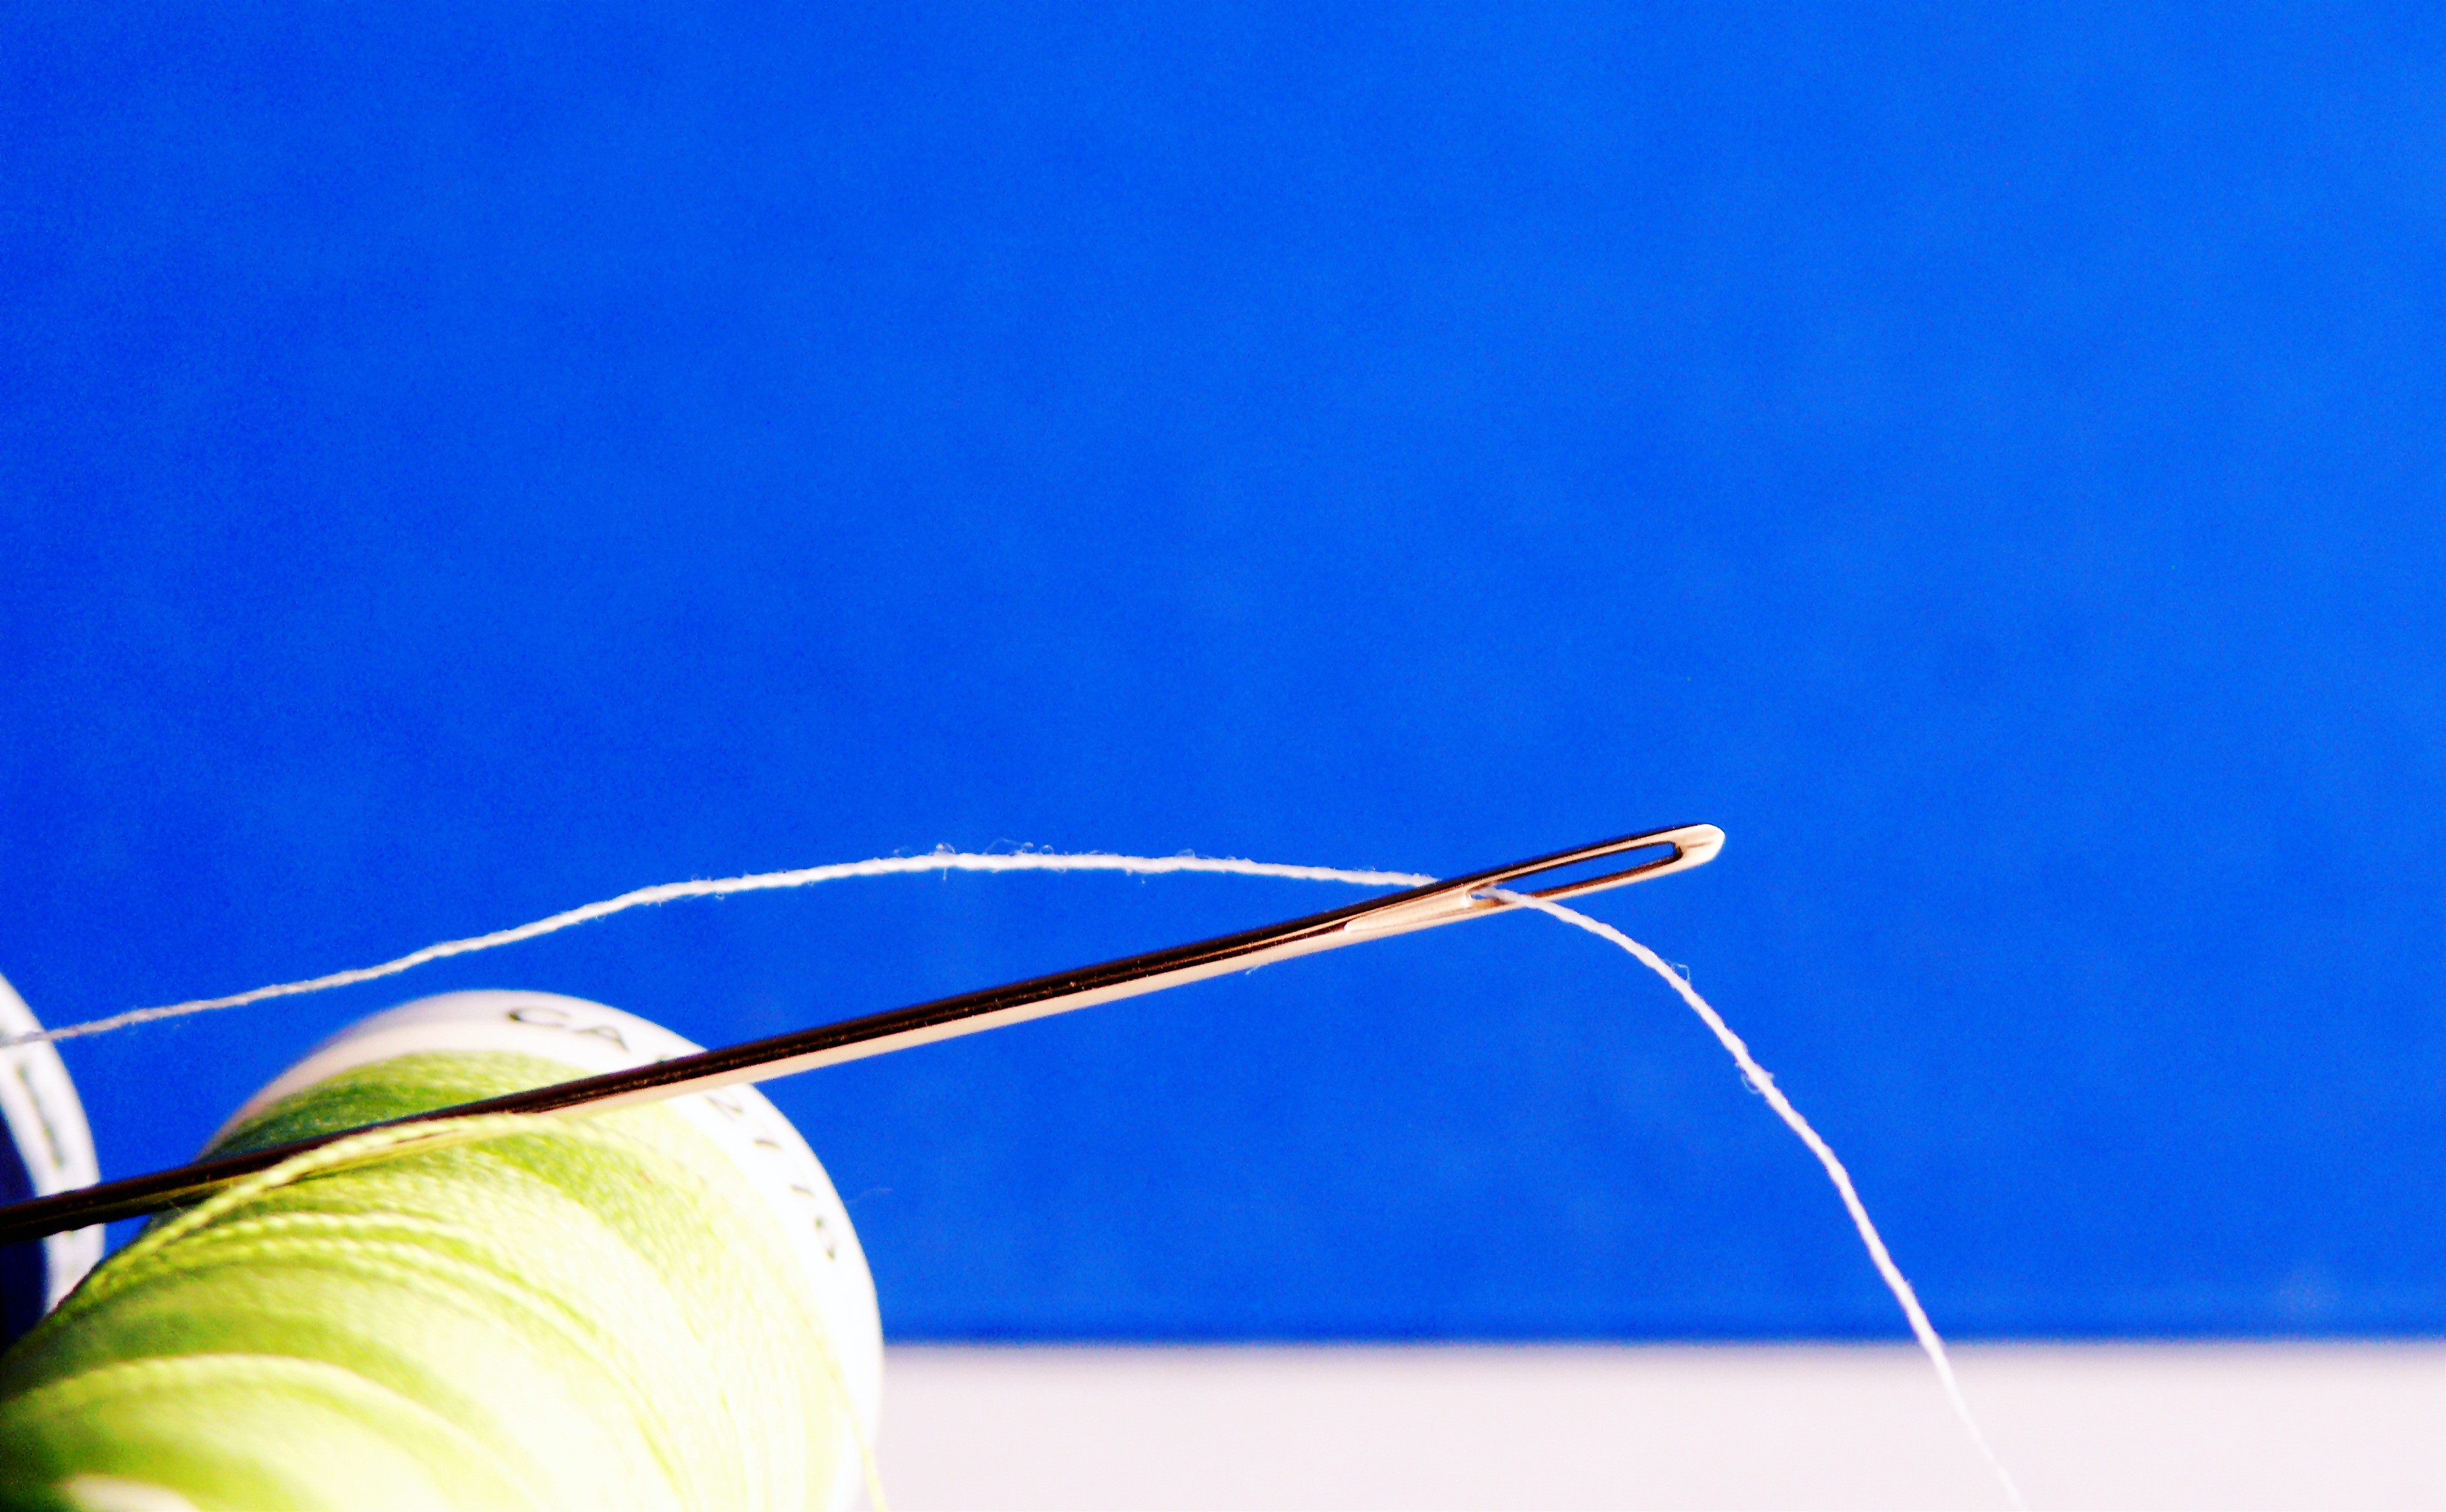
needle, flower, glass, repair, line, blue, yarn, thread, sew, sewing thread, patch, bobbin, twist, tailoring, hand labor, handarbeiten, middle east, needle and thread, stuff, n hutensilien, thread spool